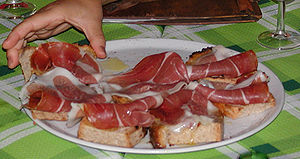
Bruschetta / Historie
Bruschetta er en antipasto fra Italien bestående af grillet brød der gnides med hvidløg og toppes med olivenolie og salt. Variationer kan omfatte toppings med tomat, grøntsager, bønner, tilberedt kød eller ost. En populær ret er bruschetta med tomater; en opskrift der er populær uden for Italien indebærer basilikum, frisk tomat, hvidløg og løg eller mozzarella. Bruschetta serveres som snack eller forret. I nogle lande markedsføres den tilberedte topping som bruschetta.